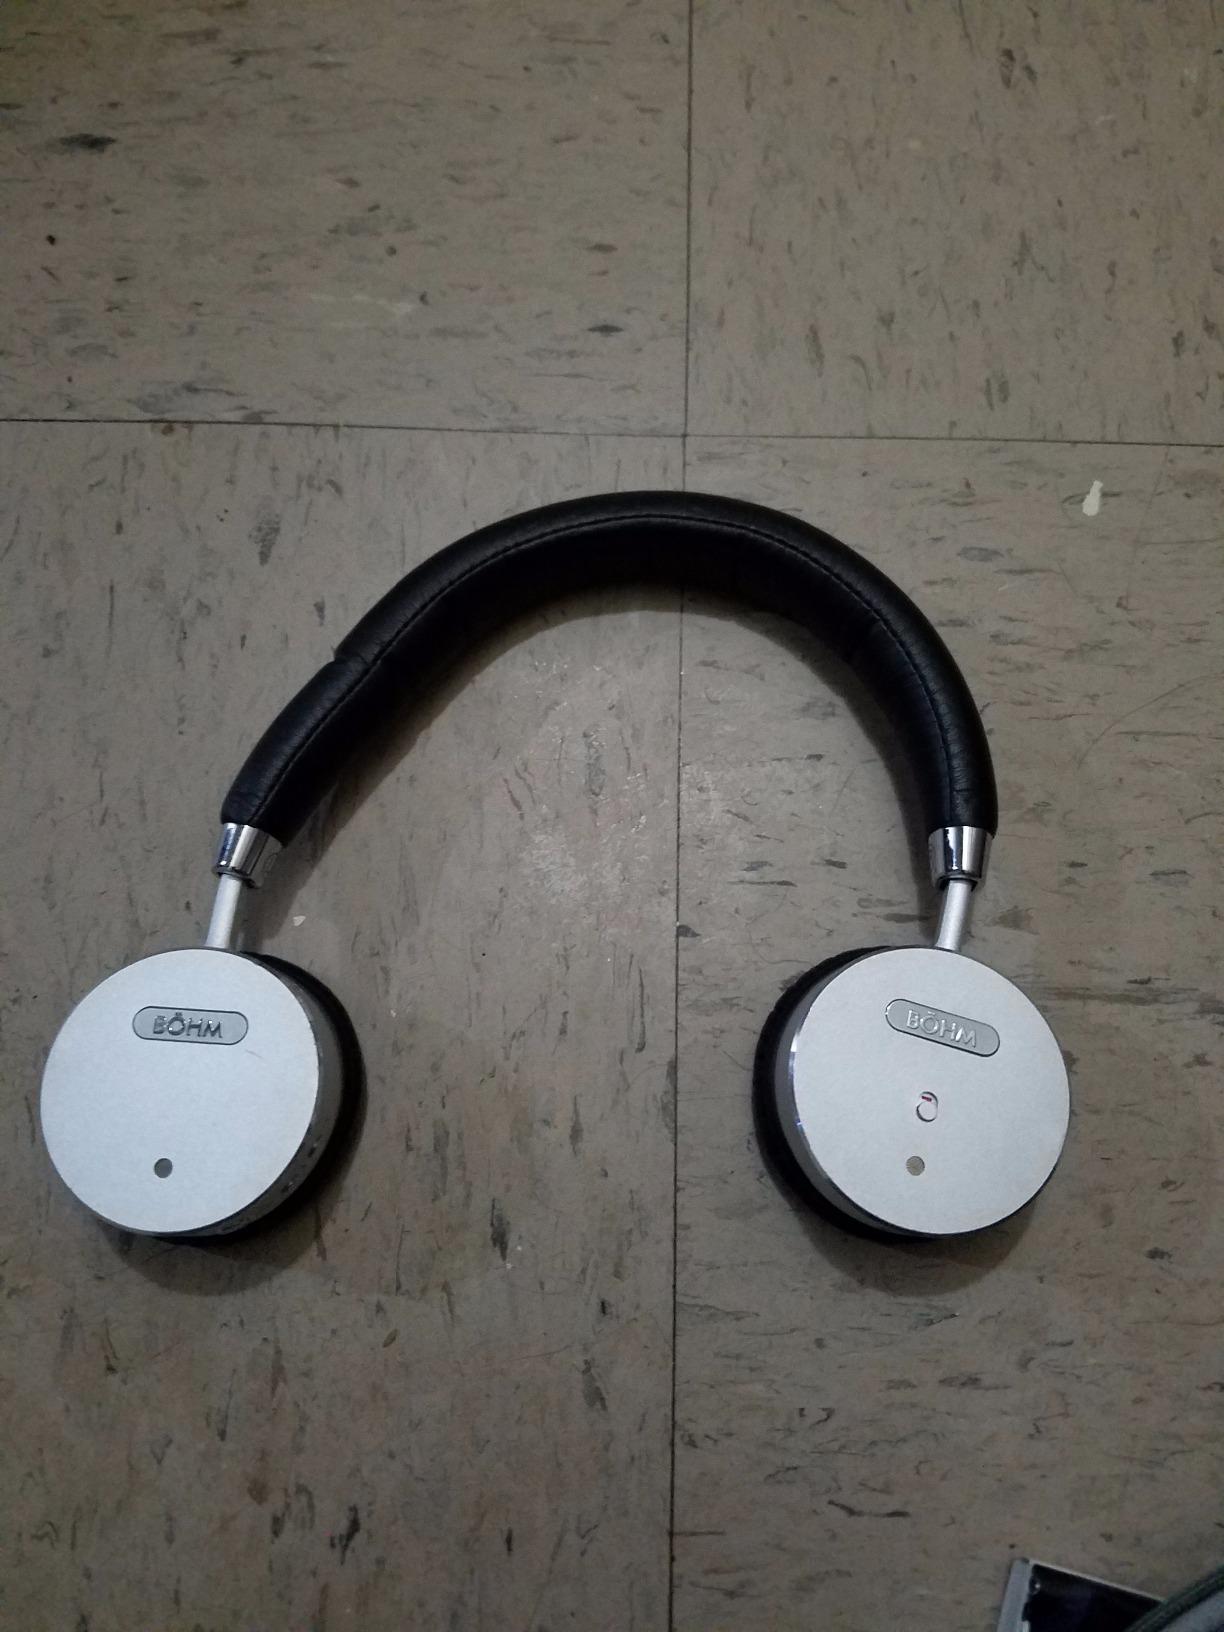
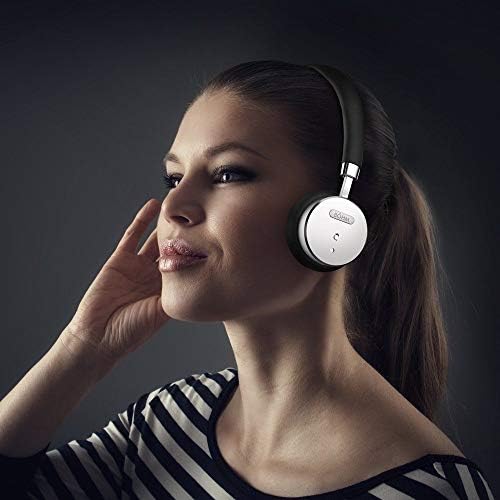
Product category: headphones
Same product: yes